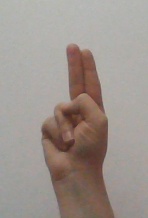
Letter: taa